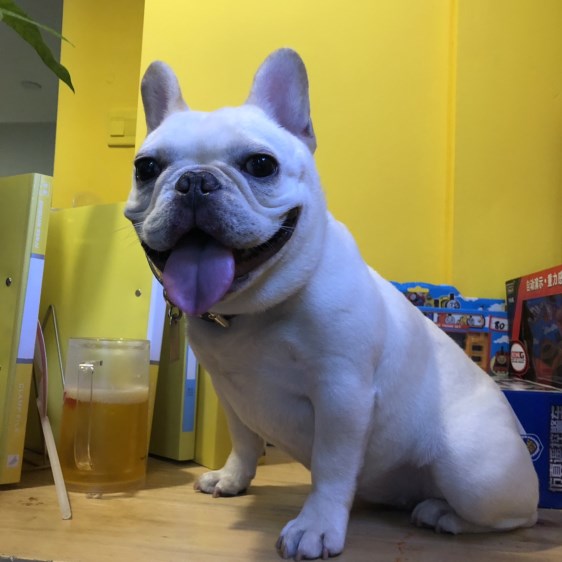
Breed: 1121-n000002-French_bulldog